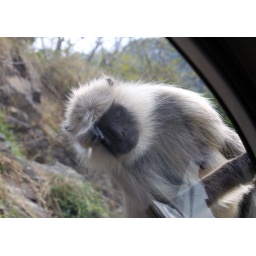
Monkey looking for fruit in our car